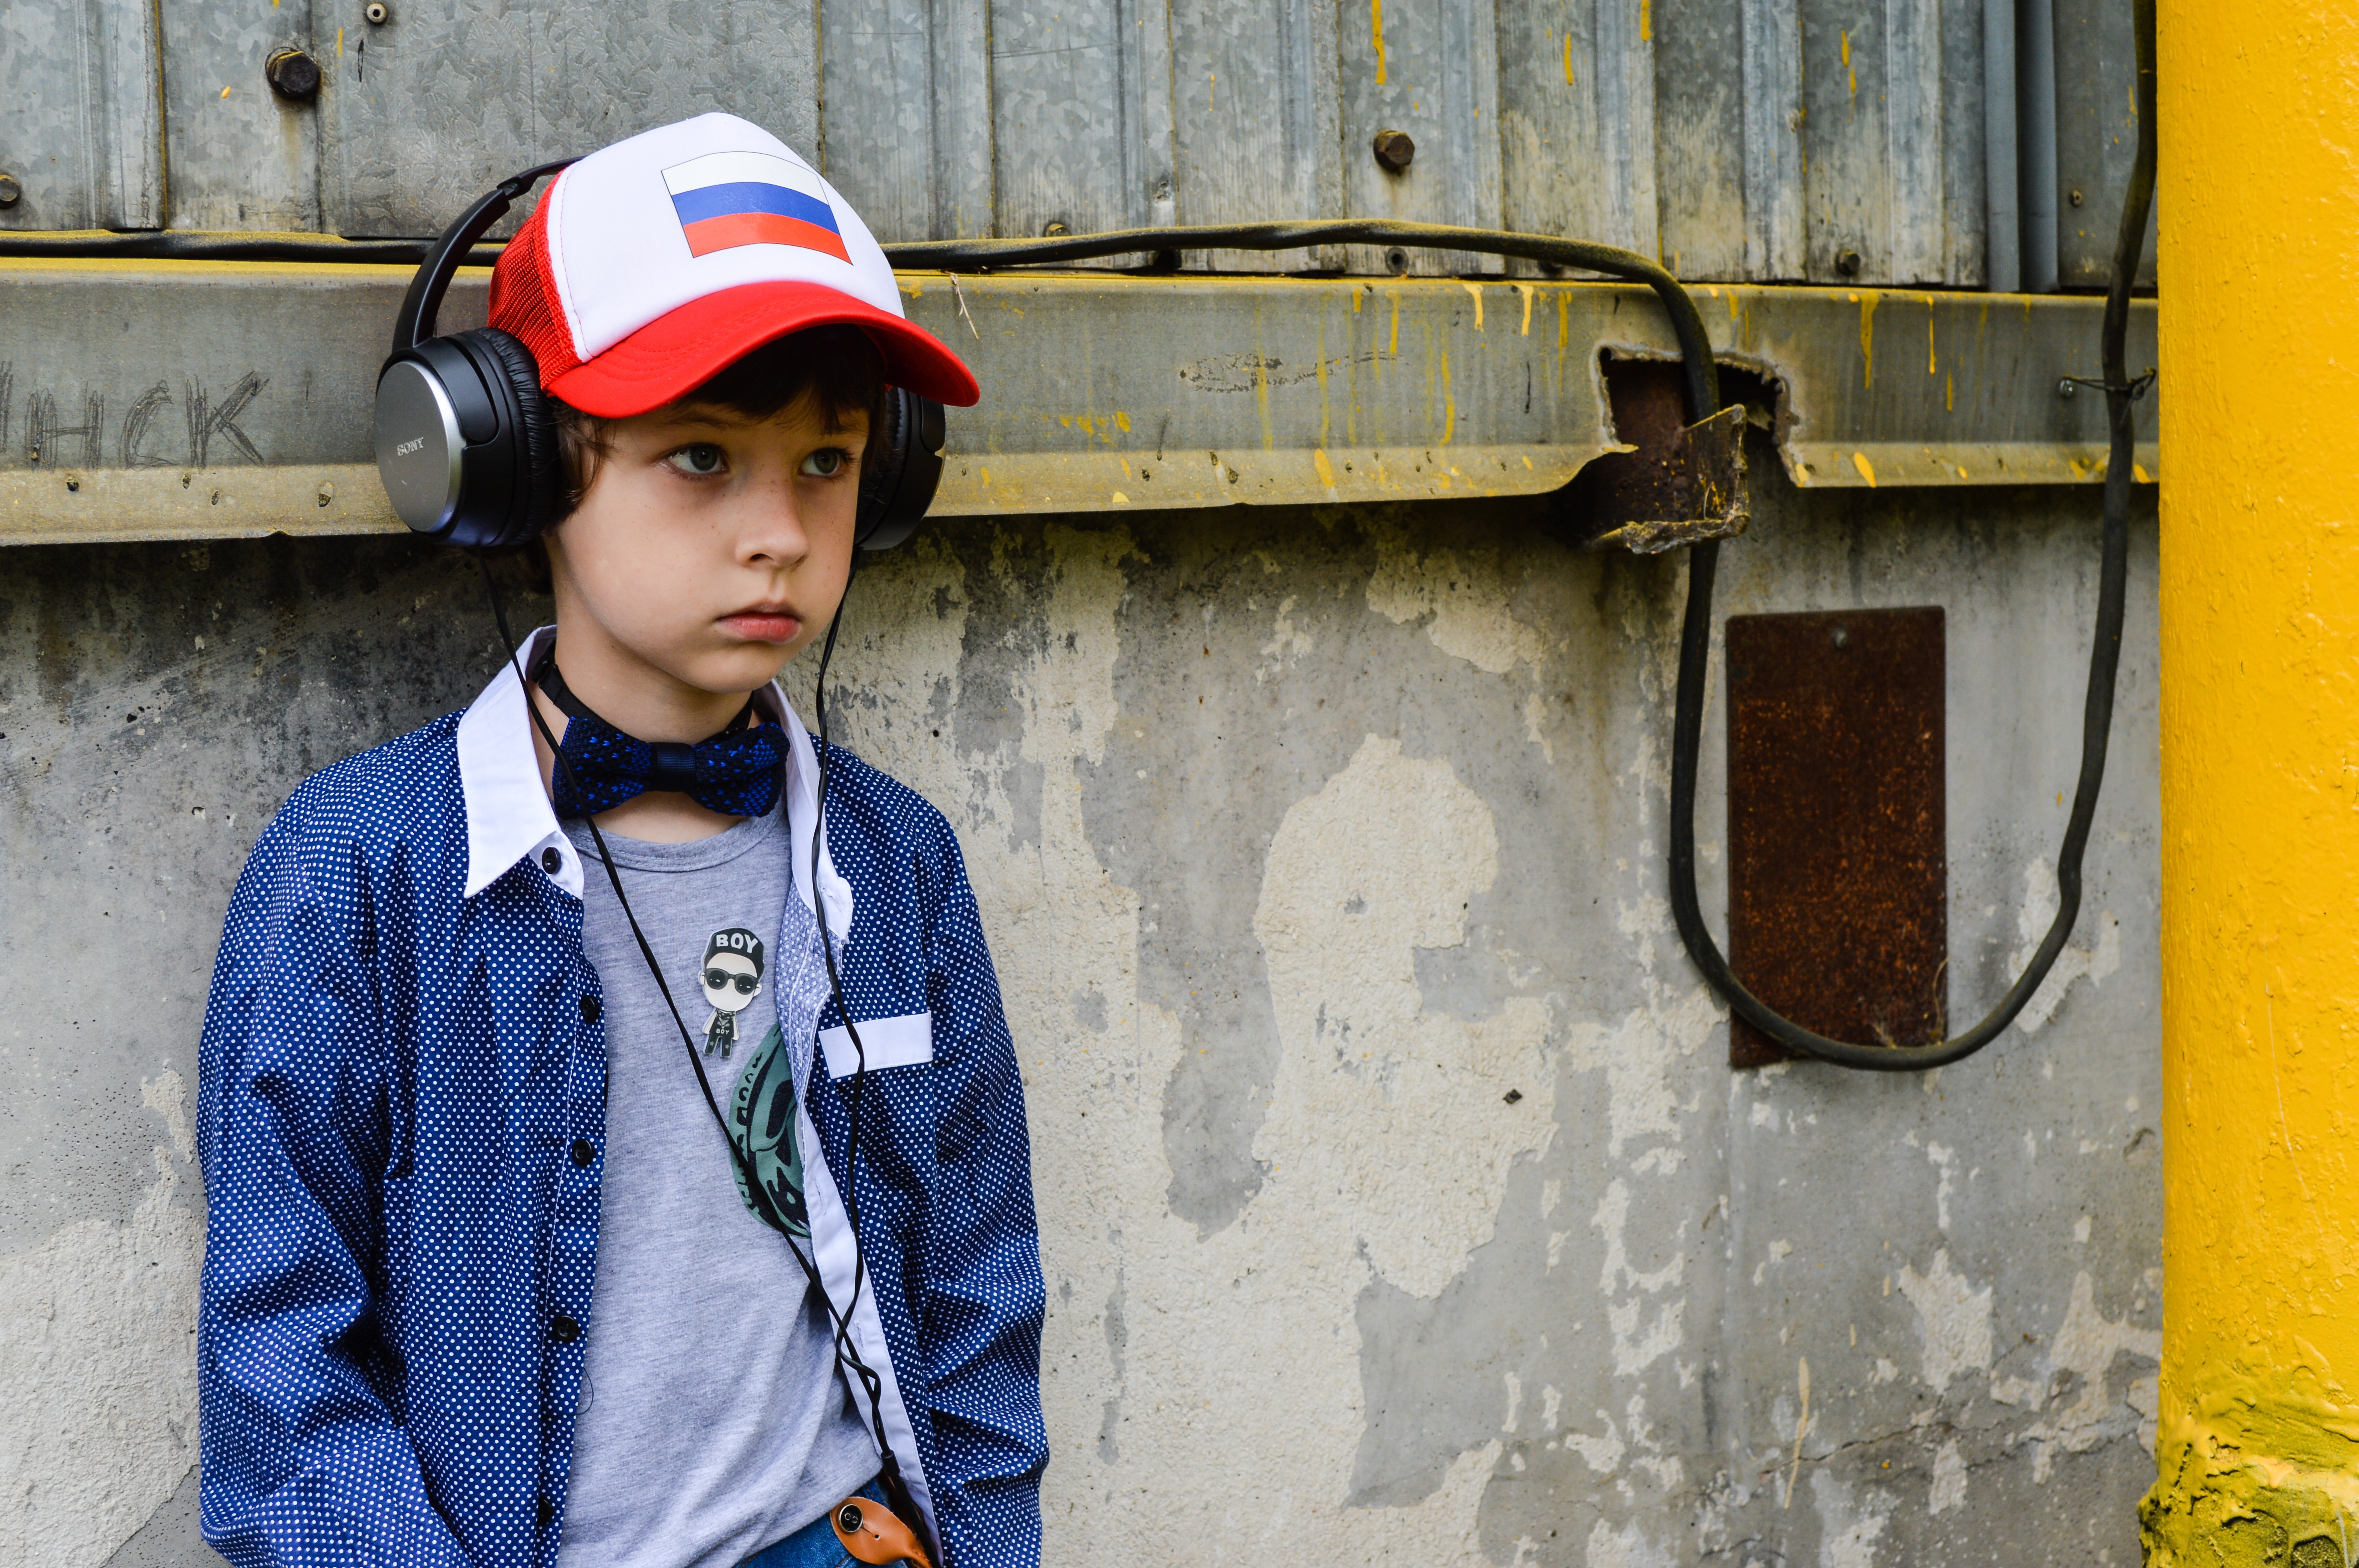
kid, boy, collar, headgear, jacket, button